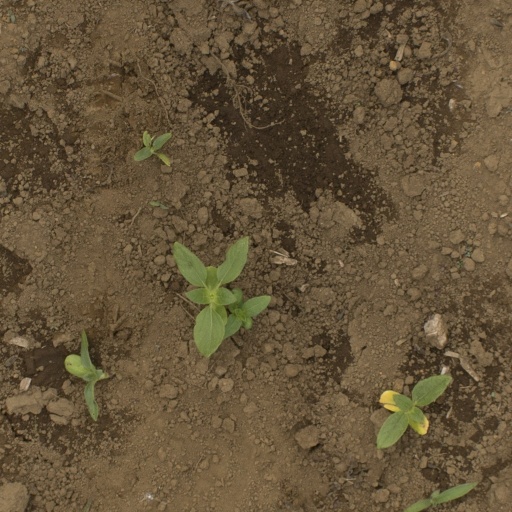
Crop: Jerusalem artichoke